Anabta

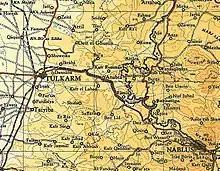
Anabta. 1945. Survey of Palestine. Scale 1:250,000.

The first local council in Anabta was established in 1922 during the mandate period. In the 1936 Anabta shooting, on the night of April 15, 1936, a prelude to the 1936–39 Arab revolt in Palestine, about 20 vehicles traveling on the road outside Anabta were stopped at a road block constructed for the purpose by armed villagers, and forced to hand over weapons and cash. 3 Jewish drivers were separated from the non-Jewish drivers and shot, 2 died of their injuries, the third survived. In June, an attack by Arab irregulars on a civilian bus convoy escalated into the Battle of Anabta, a brief but intense fight between Arab militants and the British army involving air attacks on the Arab fighters. On October 12, 1936, when the rebellion stopped, the Daily Telegraph reporter described the village during his visit to it, he said: "Anabta, the scene of several encounters between British troops and Arabs, was the only place through which I passed where the inhabitants showed truculence".